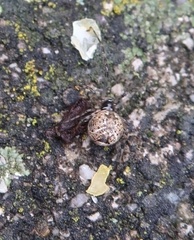
Species: Parasteatoda_tepidariorum